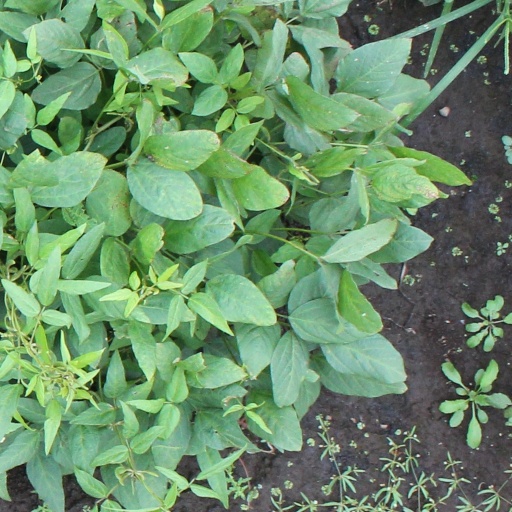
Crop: soybean